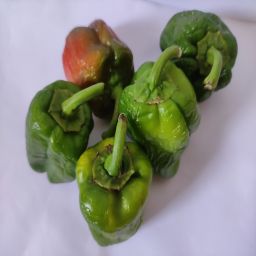
Crop: Bell Pepper
Quality: Ripe